Armbruster's wolf

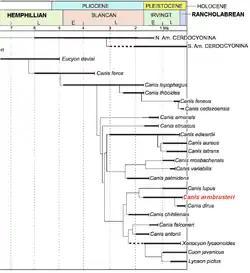
Timeline of canids with "Canis armbrusteri" in red. (Tedford & Wang)

Armbruster's wolf (Canis armbrusteri or Aenocyon armbrusteri) is an extinct species of canine that was endemic to North America and lived during the Middle Pleistocene epoch. It is proposed as the ancestor of the dire wolf, one of the most famous prehistoric carnivores in North America, and possibly a member of the same genus "Aenocyon".